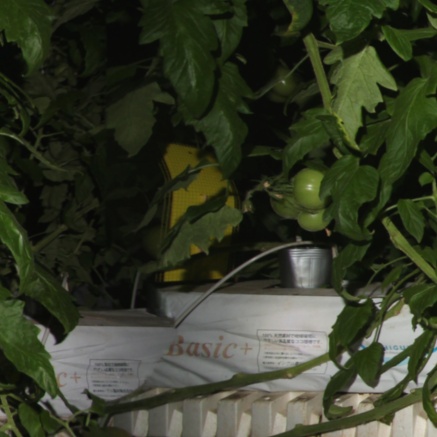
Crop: tomato